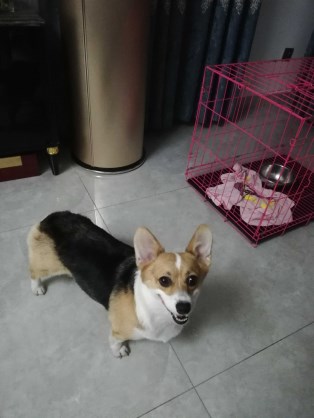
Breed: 2909-n000116-Cardigan